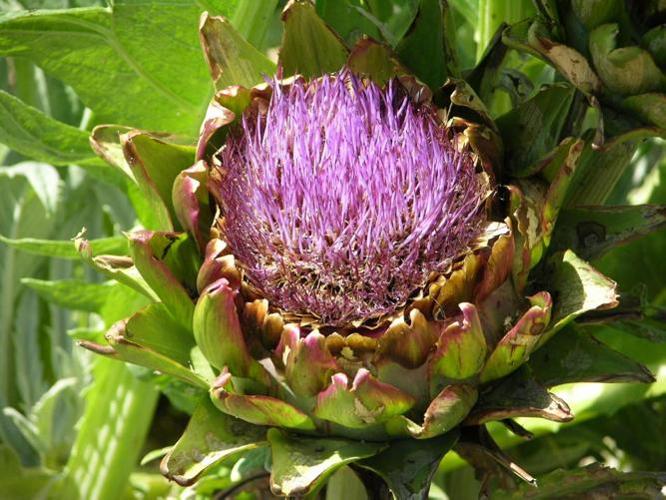
Label: artichoke